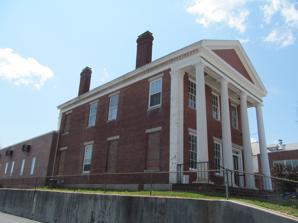
Building: Tiffany-Leonard House
Country: United States of America
Year built: 1832
Historic house in Massachusetts, United States United States historic place Tiffany-Leonard House U.S. National Register of Historic Places Tiffany-Leonard House Show map of Massachusetts Show map of the United States Location 25 Elm St., Southbridge, Massachusetts Coordinates 42°4′26″N 72°2′4″W / 42.07389°N 72.03444°W / 42.07389; -72.03444 Built 1832 ; 193 years ago ( 1832 ) Architectural style Greek Revival MPS Southbridge MRA NRHP reference No. 89000590 Added to NRHP June 22, 1989 ; 35 years ago ( 1989-06-22 ) The Tiffany-Leonard House (also known as The Southbridge News building) is a historic house at 25 Elm Street in Southbridge, Massachusetts .  Built about 1832, it is a distinctive and high-quality local example of Greek Revival architecture, and is notable for its association with prominent local business owners.  It was listed on the National Register of Historic Places in 1989. Description and history The Tiffany-Leonard House is set on the east side of Elm Street, just south of Southbridge's downtown and opposite the Elm Street Fire House .  It is a handsome two story brick structure, with a front-facing gable roof and a granite foundation.  Its most prominent feature is its full height four-columned Greek Revival portico, which features fluted Doric columns supporting a full-pedimented and dentillated gable.  The columns are narrower than often found on this type of house, a style reminiscent more of the Federal period.  The building's front corners are pilasters, and the dentillated eave is continued around its sides.  Windows (some bricked over) are set in openings with granite lintels and sills. The house was built circa 1832 for Bella Tiffany, a business partner of mill owner Samuel Slater who cofounded the first cotton mill in nearby Webster .  He also served as president of the local bank, and in the state legislature.  By 1855 the house was owned by Manning Leonard, in whose hands it remained until late in the 19th century.  Manning Leonard was also a local businessman and politician, holding significant shares in the Central Manufacturing Company. See also National Register of Historic Places listings in Southbridge, Massachusetts National Register of Historic Places listings in Worcester County, Massachusetts References